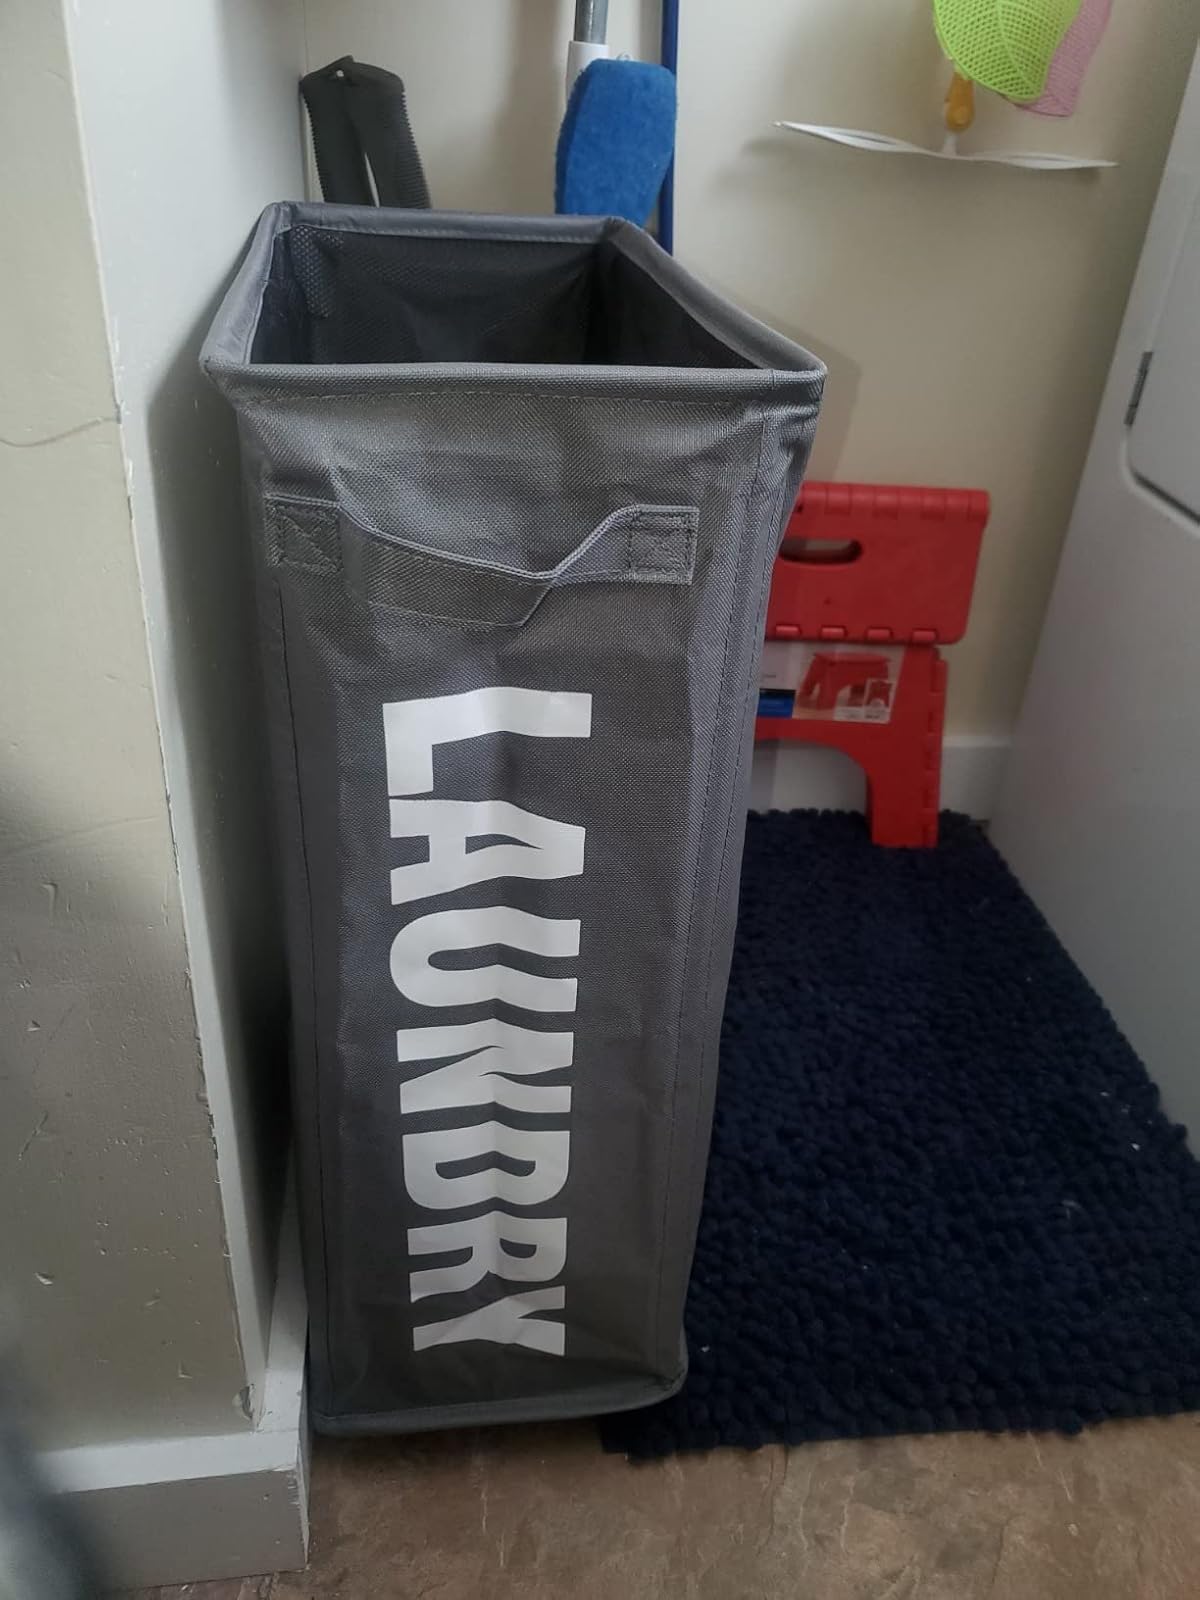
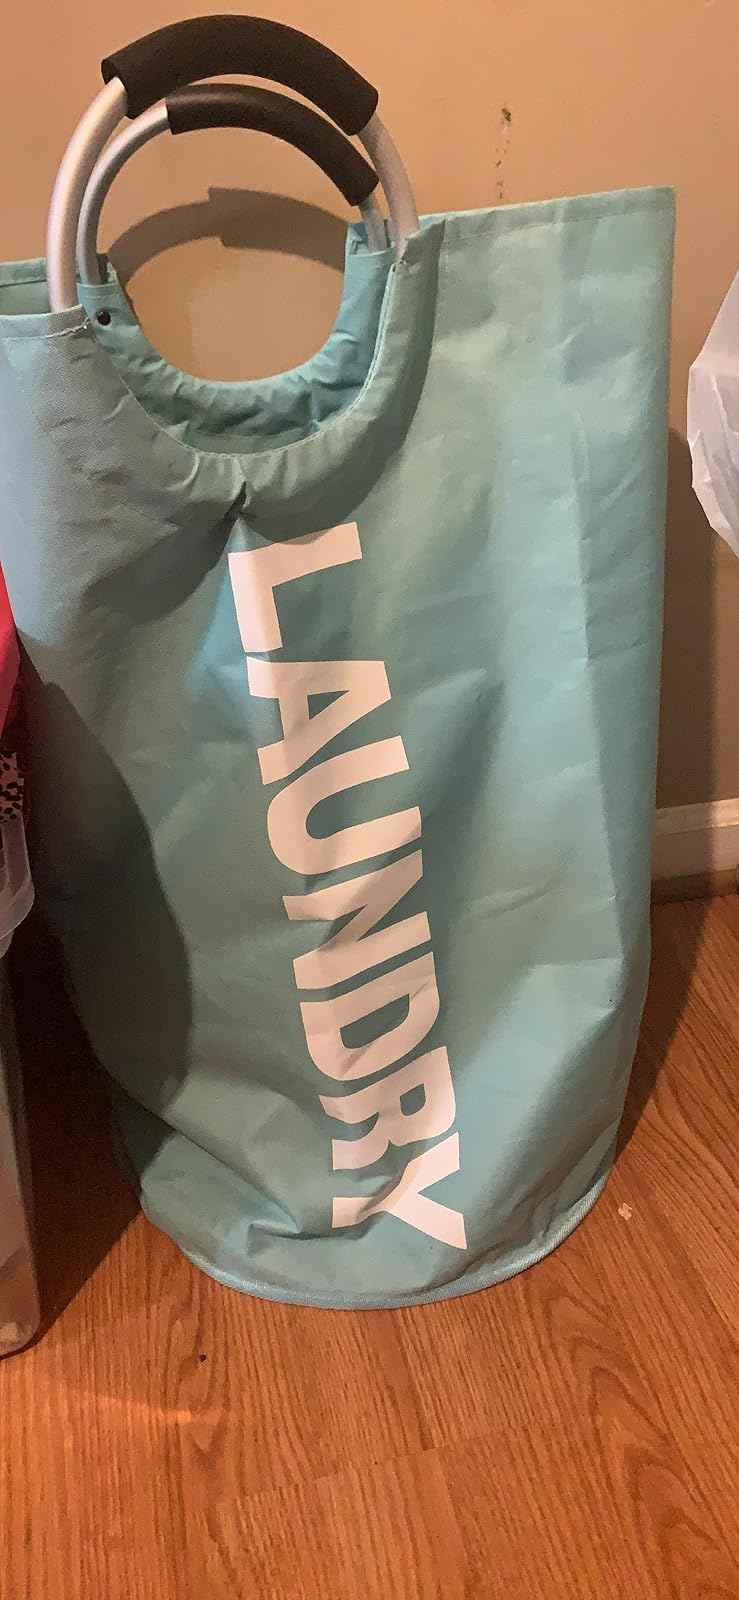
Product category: items_hamper
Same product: no